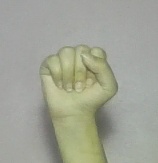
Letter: saad